First Congregational Church of Zumbrota

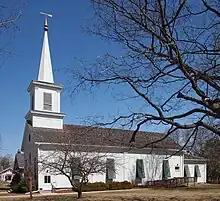
Side view of the church seen from the south-southwest

In 1916, the Congregational Church became federated with the Methodist Episcopal Church of Zumbrota. This federation was dissolved in 1920. In 1957, the Congregational Church became part of the United Church of Christ. In 1968, it was yoked with the Presbyterian Church of Oronoco. The yoke was subsequently dissolved in 2017.